Vaughn Walker

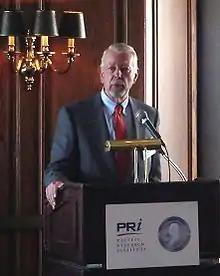
Walker in 2008 speaking to the Pacific Research Institute

Walker has presided over such notable cases as lawsuits over NSA warrantless surveillance; the "Apple Computer, Inc. v. Microsoft Corporation" copyright infringement case; the breach of TD Ameritrade's customer information database Clint Reilly's antitrust litigation over the Hearst Corporation's purchase of the "San Francisco Chronicle"; and Oracle's merger/hostile takeover of PeopleSoft, which was approved despite Justice Department opposition.